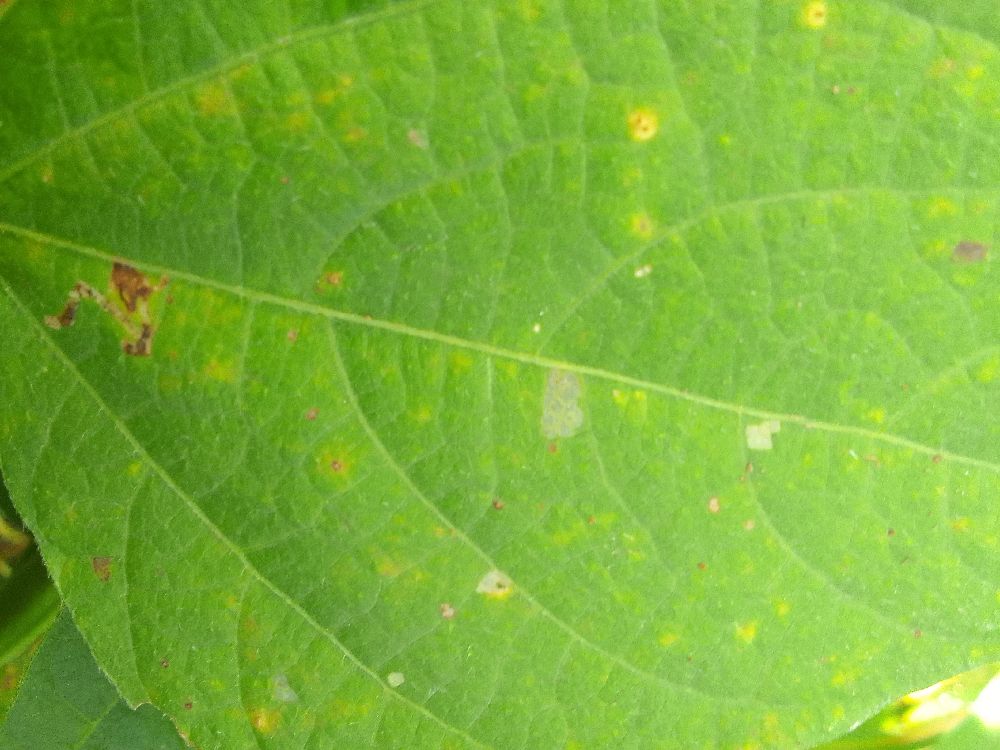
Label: rust